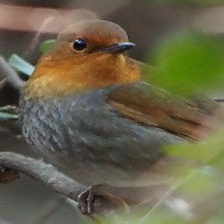
Species: JAPANESE ROBIN
Scientific name: ERITHACUS AKAHIGE
ImageNet parent category: robin